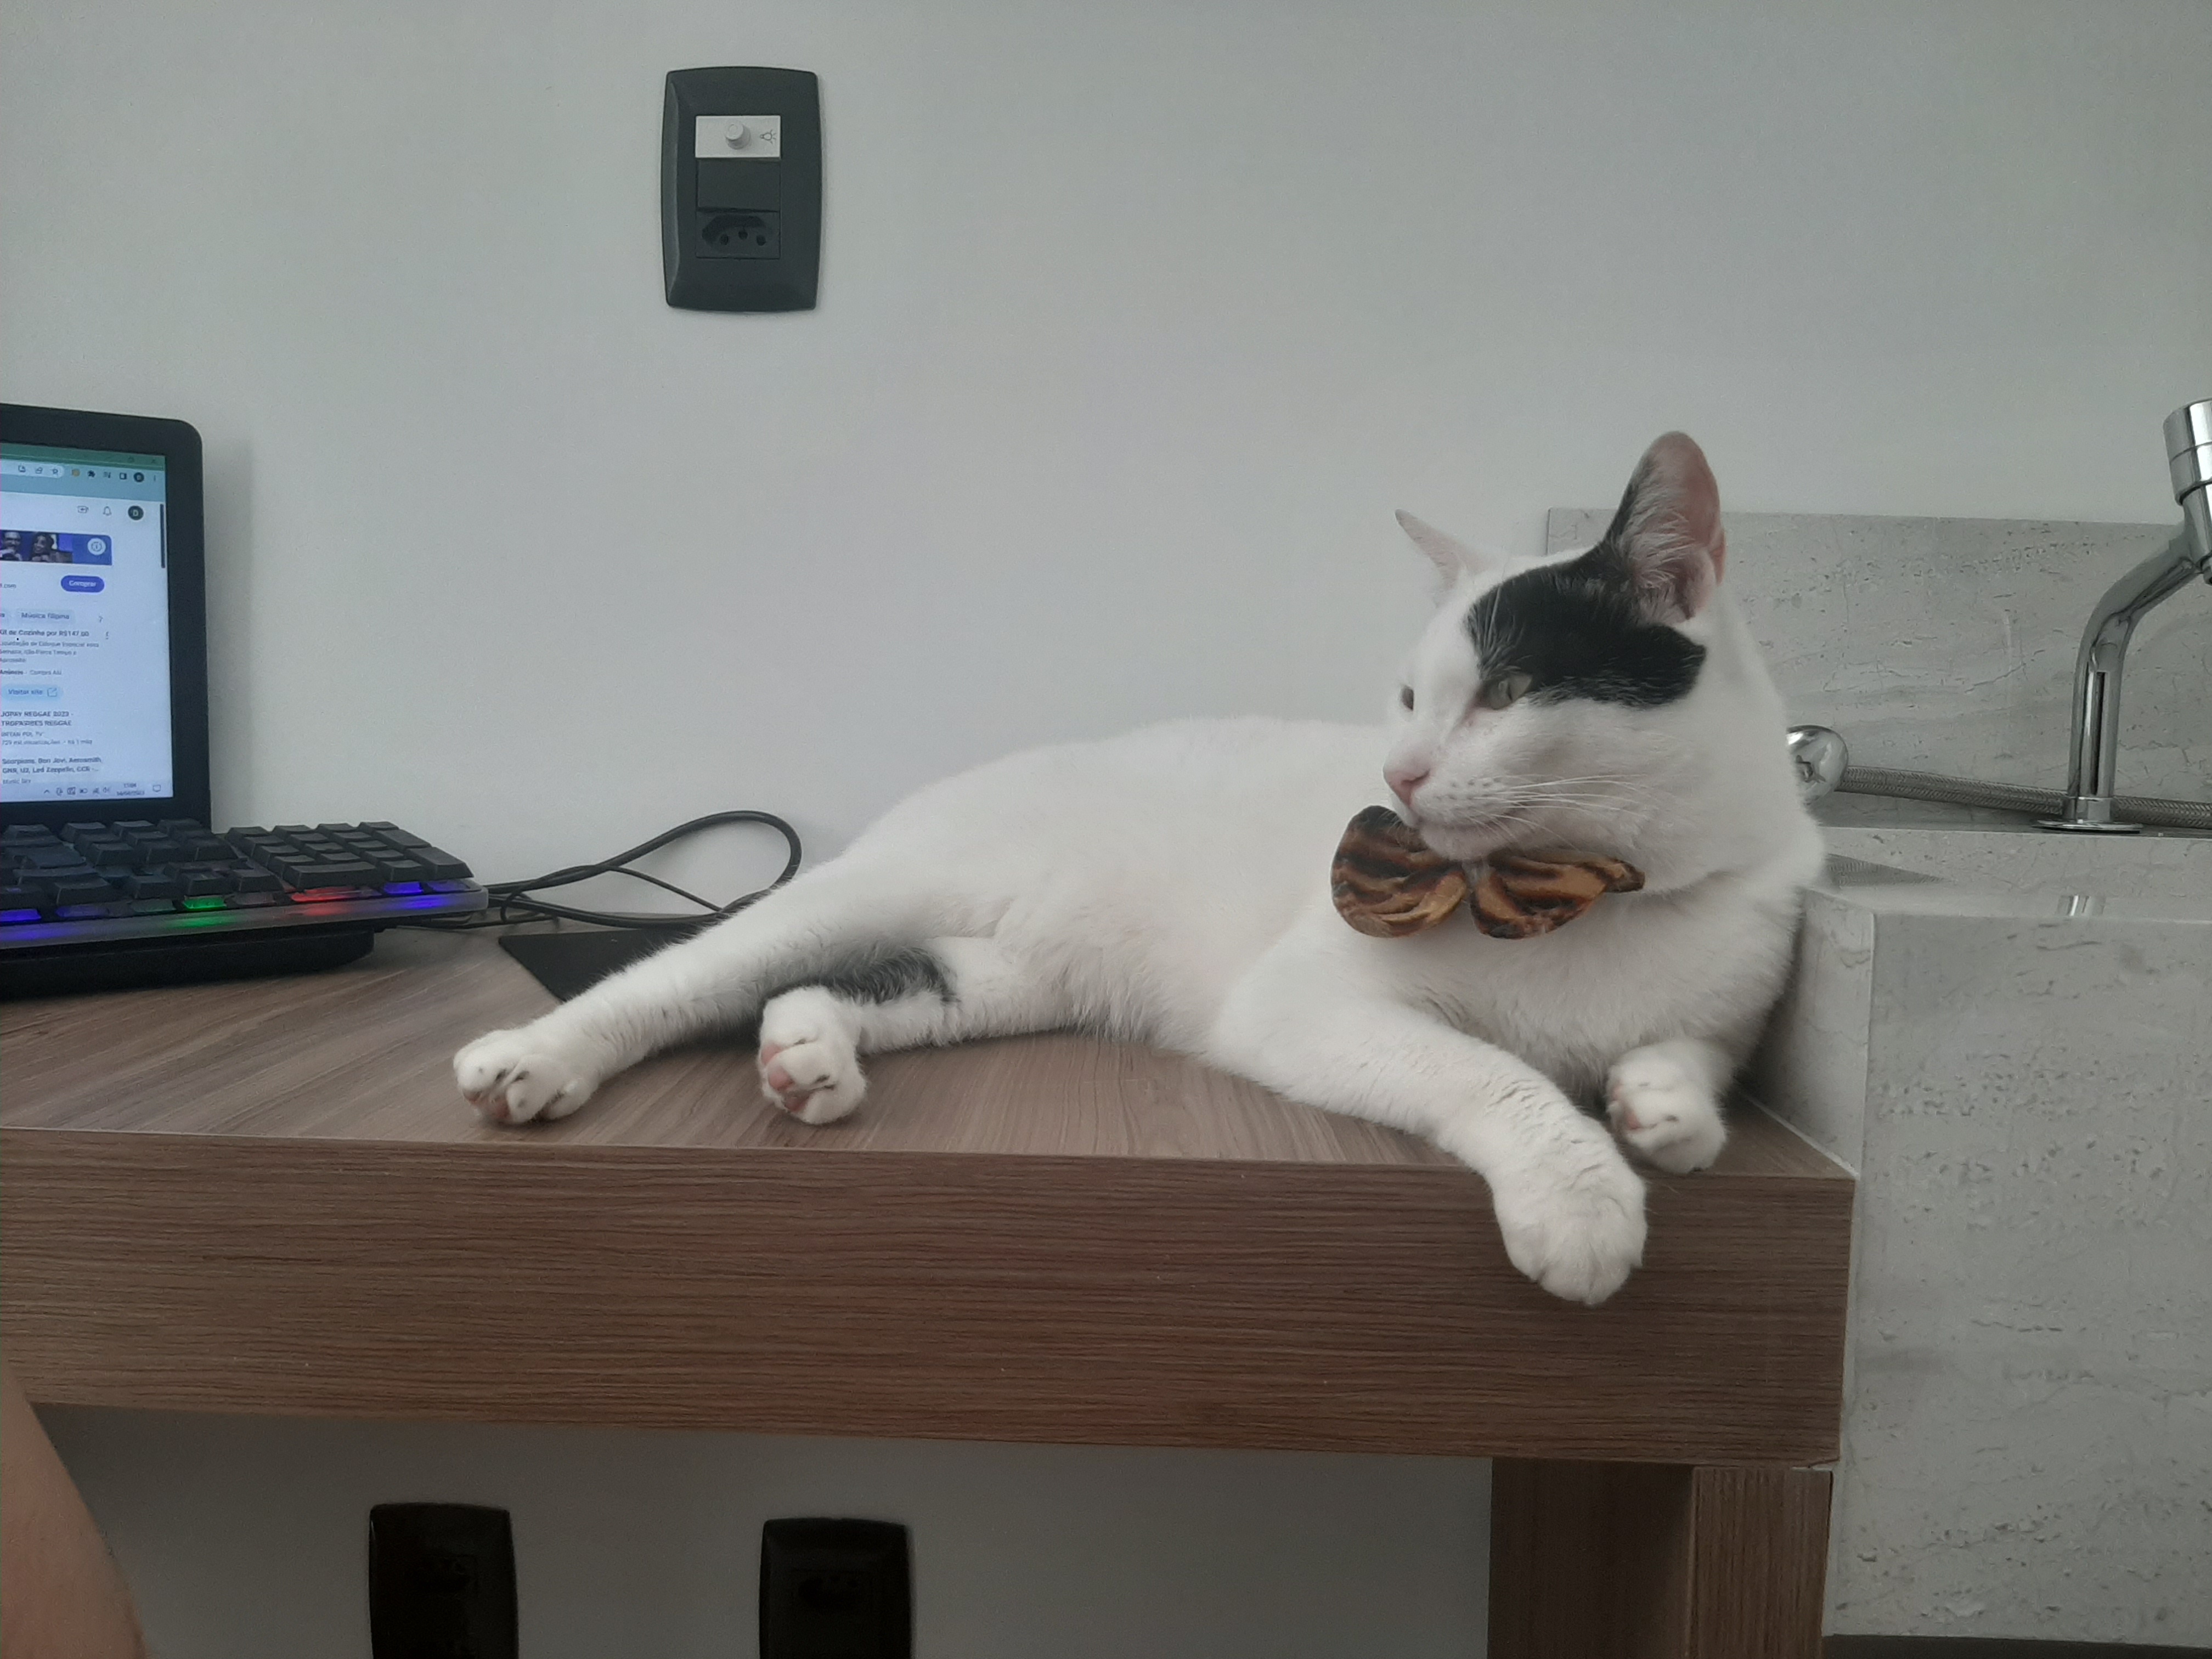
gato, felino, branco, cat, ronronando, table, felidae, carnivore, comfort, whiskers, laptop, small to medium sized cats, desk, computer, output device, tail, input device, computer keyboard, peripheral, domestic short haired cat, paw, fur, flooring, netbook, home appliance, computer desk, space bar, hardwood, display device, personal computer, mouse, office equipment, sitting, desktop computer, room, led backlit lcd display, office supplies, flat panel display